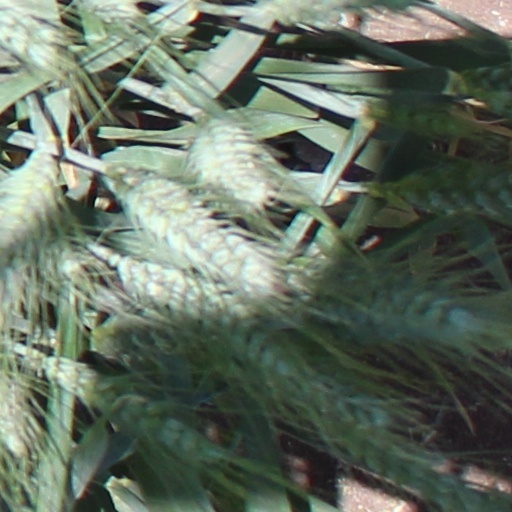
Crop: wheat